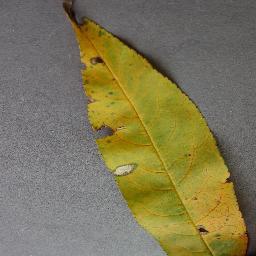
Label: Peach___Bacterial_spot